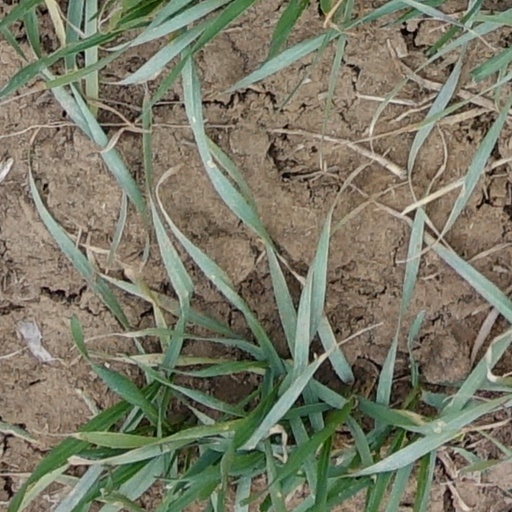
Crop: wheat